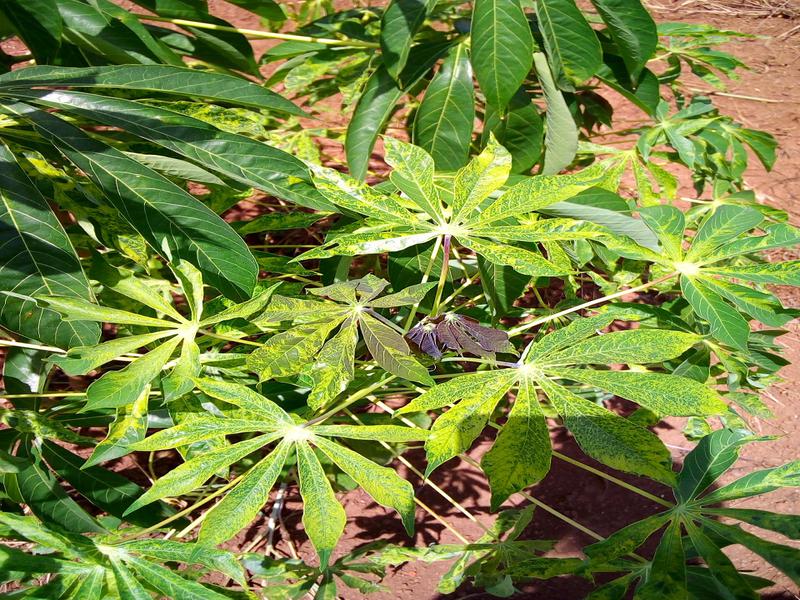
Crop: cassava
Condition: mosaic_disease